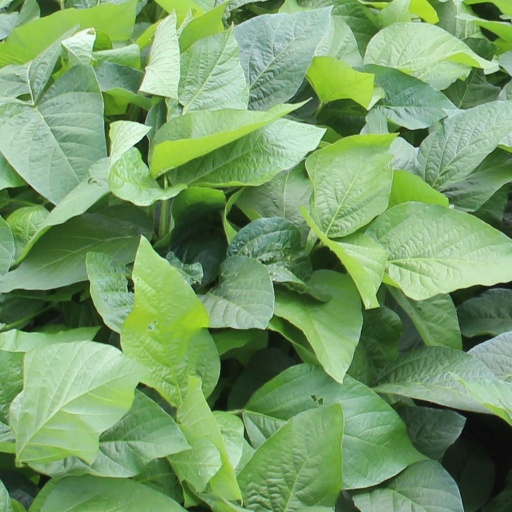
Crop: soybean